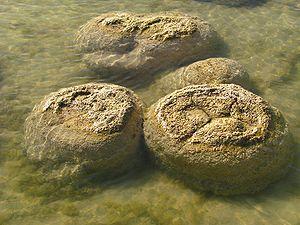
Thrombolites sur le littoral de l'Ouest de l'Australie, dans le parc national de Yalgorup
Eontophysalis, est un genre de cyanobactéries qui sont apparues il y a environ 3,8 milliards d'années et constituent encore aujourd'hui une sous-classe des bactéries.